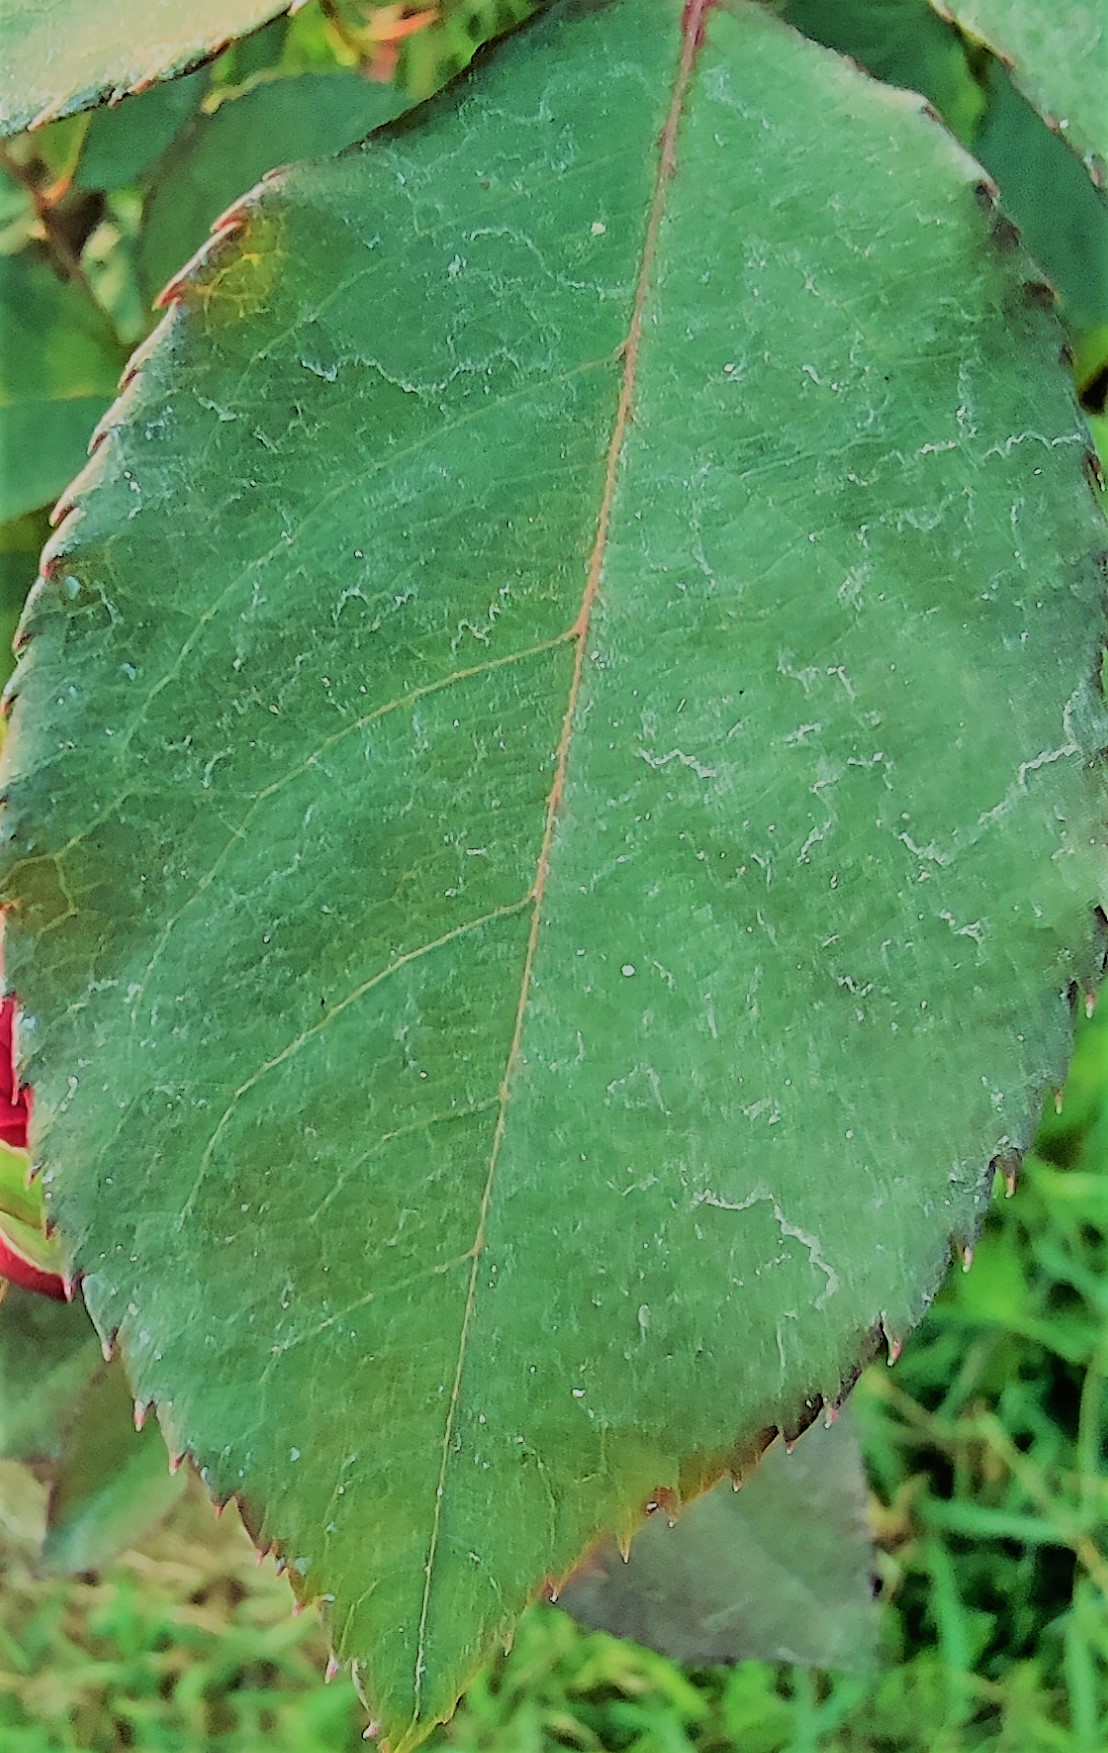
Label: Fresh Leaf